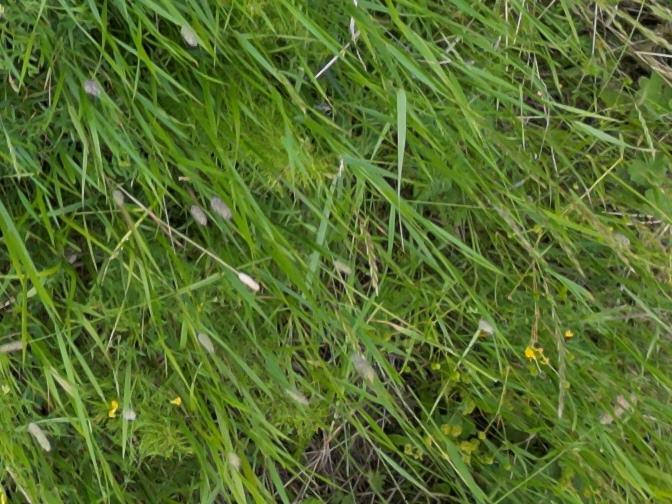
Flowers visible: yarrow flowers